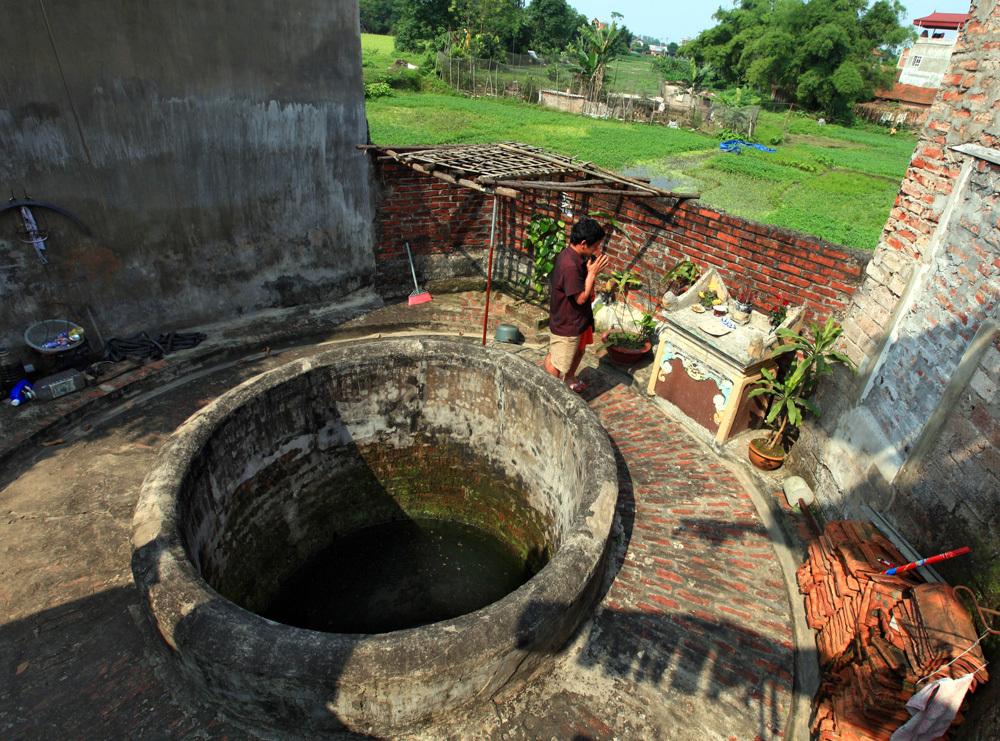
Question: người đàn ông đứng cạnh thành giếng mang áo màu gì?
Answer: mang áo màu nâu